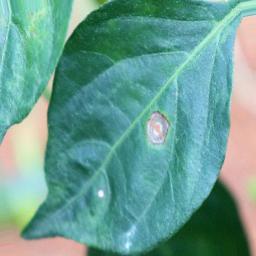
Label: cercospora